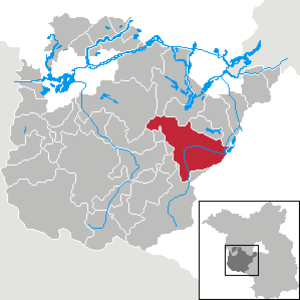
Beelitz est une ville située dans l'arrondissement de Potsdam-Mittelmark et la région de Brandebourg. La ville est située au sud-ouest de Berlin.